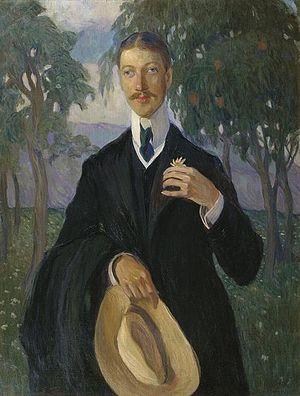
Olga Della-Vos-Kardovskaïa née le 2 septembre 1875, dans l'Empire russe à Tchernihiv et morte en 1952, à Leningrad, URSS, est une peintre et graphiste ukrainienne et russe.